Porter Moser

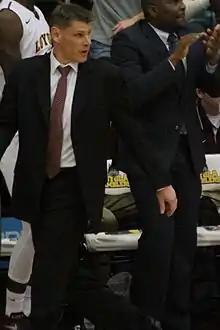
Moser in 2015 (left)

Porter Andrew Moser (born August 24, 1968) is a college basketball coach who is the current head coach of the University of Oklahoma men's basketball team. Moser spent 10 years (2011–2021) at Loyola University Chicago, helping lead the Ramblers to the Final Four in 2018.